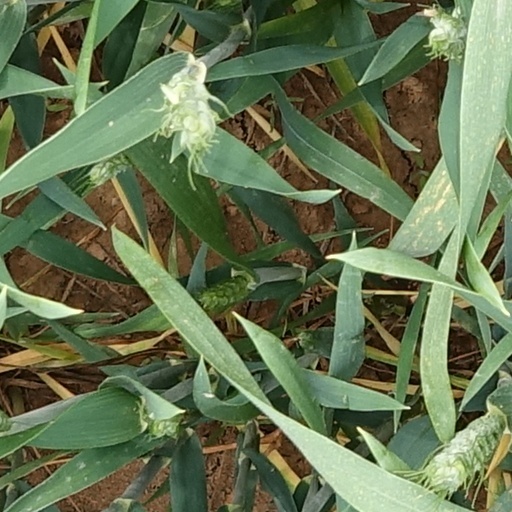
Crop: wheat